Bar Harbor Airlines Flight 1808

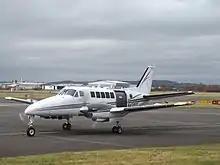
A Beech 99 similar to the accident aircraft

Bar Harbor Airlines Flight 1808 was a scheduled flight from Logan International Airport to Bangor International Airport in the United States on August 25, 1985. On final approach to Auburn/Lewiston Municipal Airport, the Bar Harbor Airlines Beechcraft Model 99 crashed short of the runway, killing all six passengers and two crew on board. Among the passengers was Samantha Smith, a 13-year-old American schoolgirl who had become famous as a goodwill ambassador to the Soviet Union and had been cast on the television show "Lime Street".